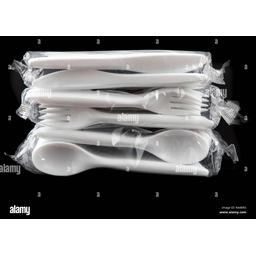
Label: plastic